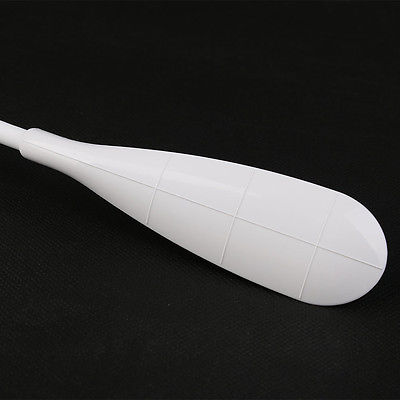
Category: lamp